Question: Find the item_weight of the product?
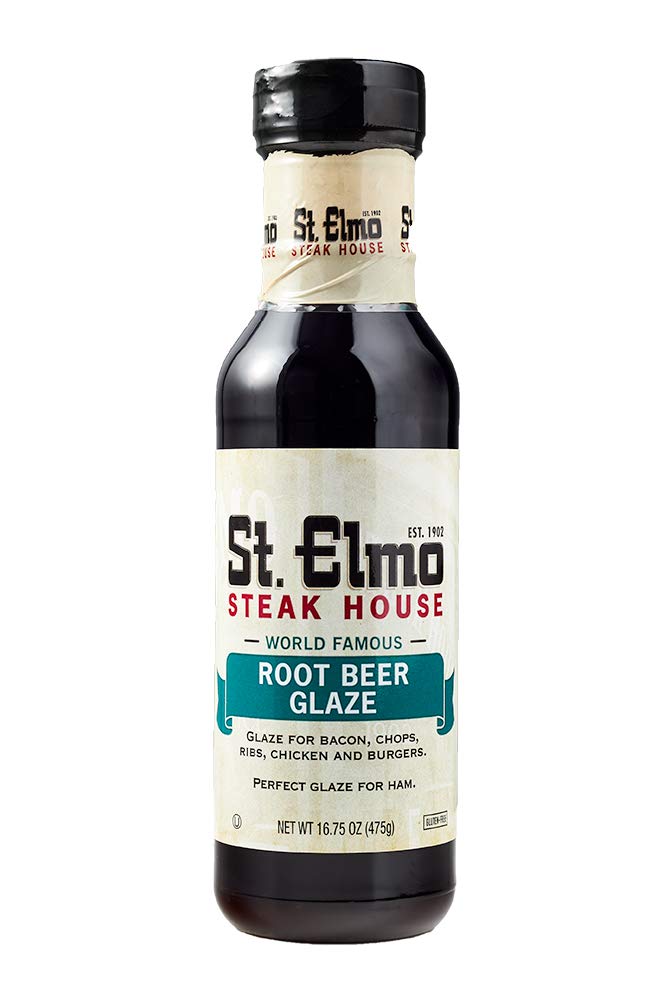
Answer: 475.0 gram